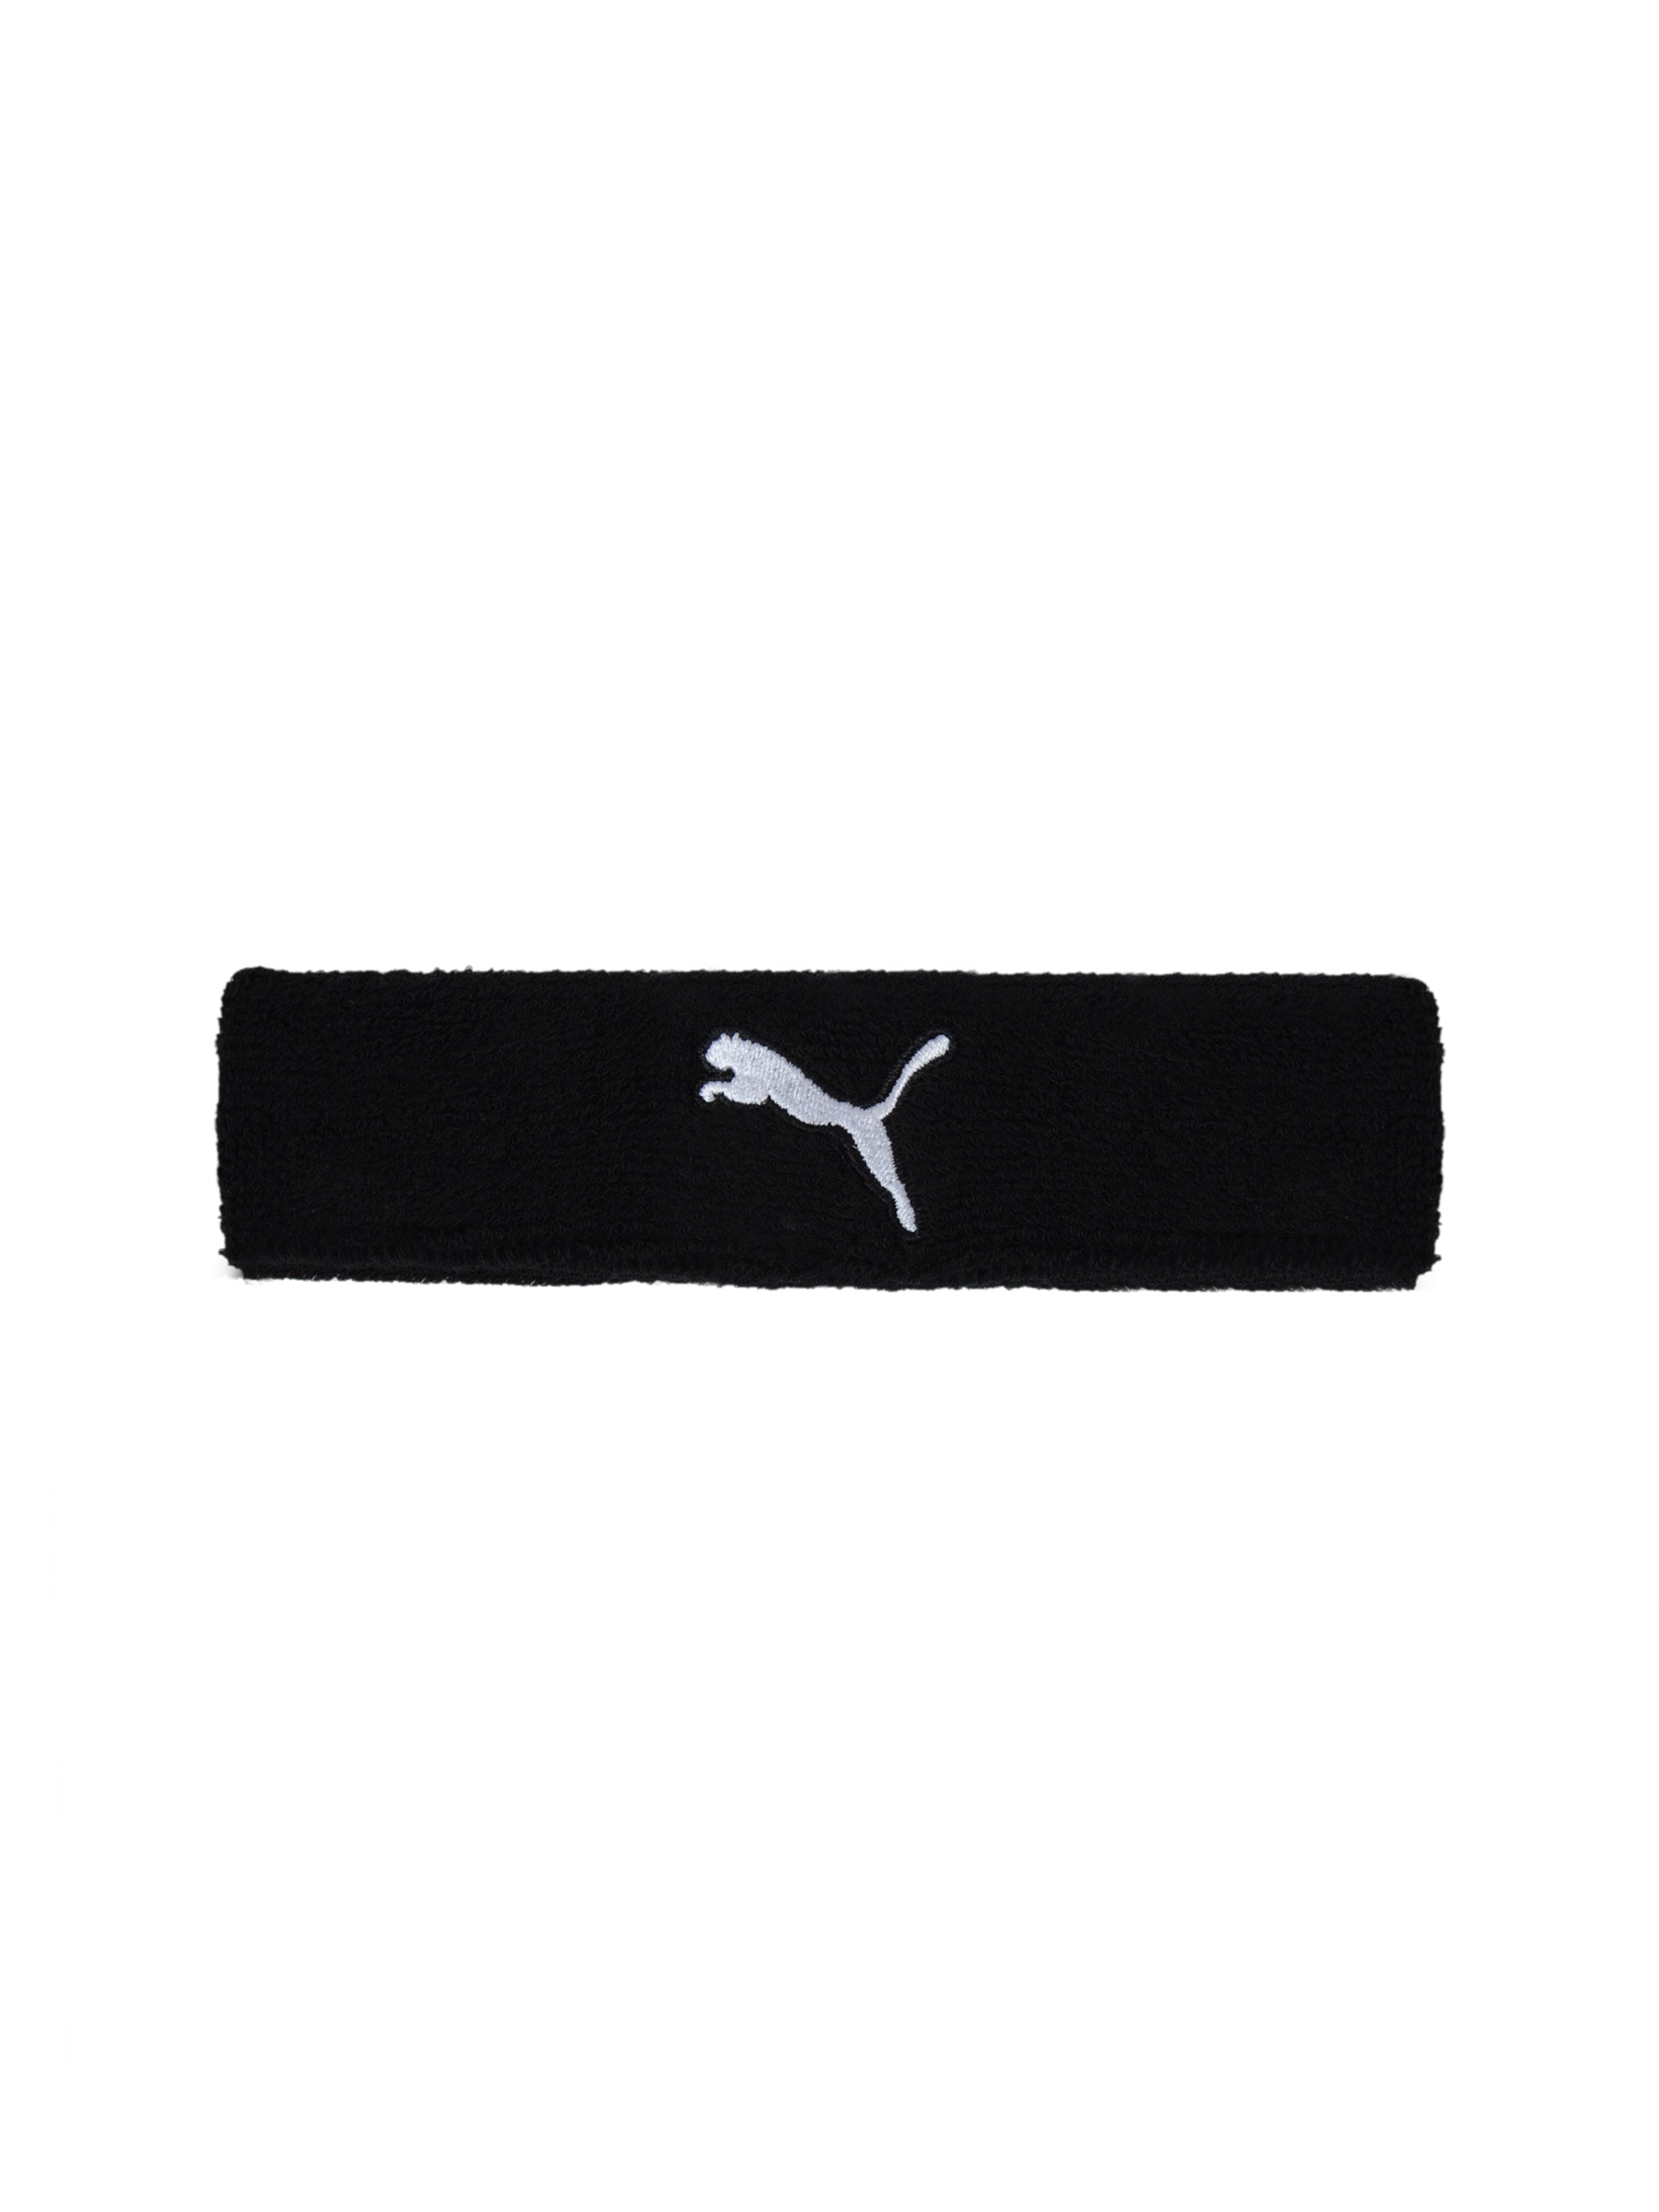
Puma Unisex Cat Black Headband
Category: Accessories / Headwear / Headband
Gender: Unisex
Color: Black
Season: Fall 2013
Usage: Sports